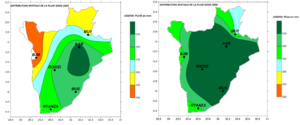
Cartes des précipitations (2002, 2006) du Burundi
Matana est un village et une commune du Burundi, situés à environ 70 km au sud-est de la capitale Bujumbura, dans le sud-ouest du pays.
La région naturelle de Mugamba est une région naturelle du Burundi, située à environ 50 km au sud-est de la capitale Bujumbura.